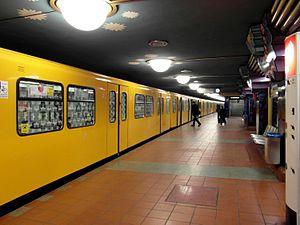
Paulsternstraße est une station souterraine de la ligne 7 du métro de Berlin. Elle est située à l'ouest du centre ville de Berlin, dans le quartier Haselhorst et l'arrondissement de Spandau.